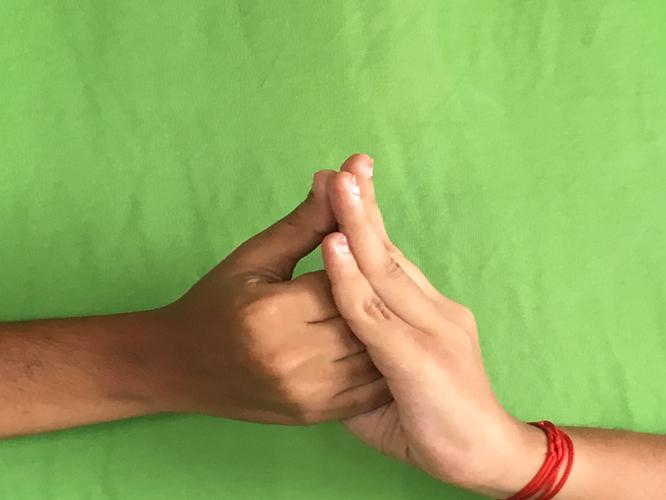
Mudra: Shanka
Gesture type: double_hand